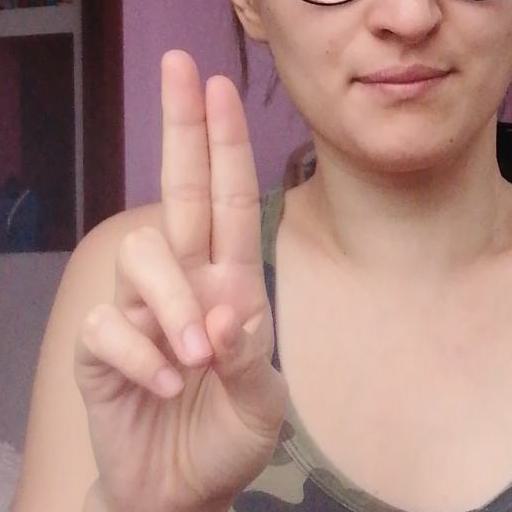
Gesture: two_up